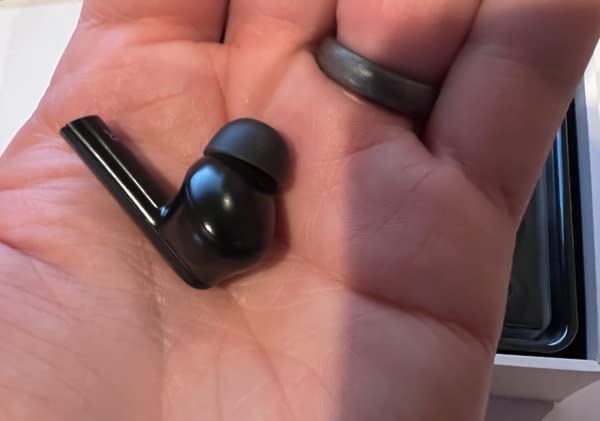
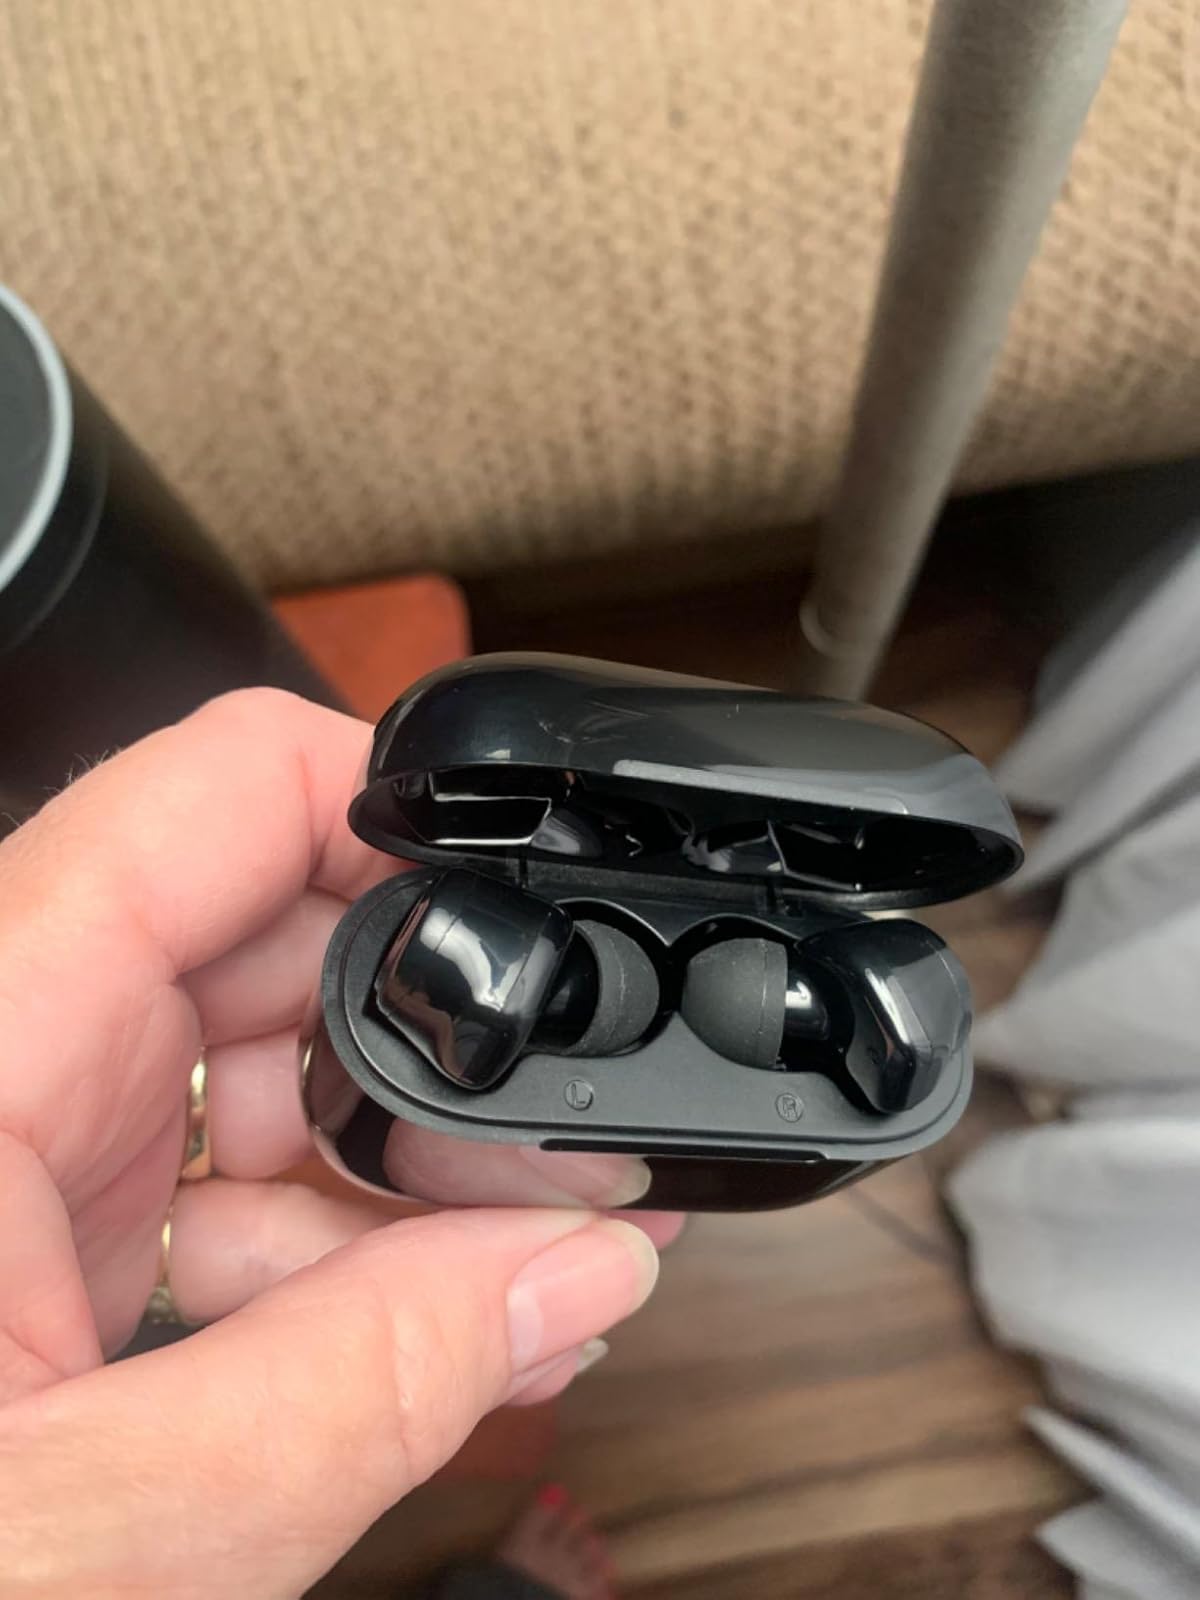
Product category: earbuds
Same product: no